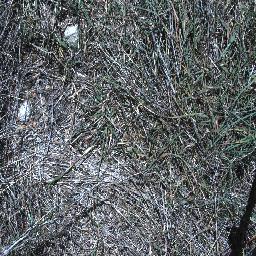
Label: negative